Pattie Deakin

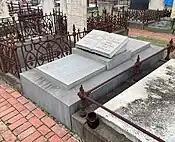
Graves of Pattie and Alfred Deakin at St Kilda Cemetery

In 1909 she gained her St John Ambulance certificate with honours and was presented with the insignia of an associate of St John of Jerusalem. In 1912 she was invited to be president of the Lyceum Club. From 1915 to 1919 she set up and ran the Soldiers' Refreshment Stall, or Anzac Buffet, initially in a bell tent outside the No. 5 General Hospital on St Kilda Road, Melbourne. After World War I ended her philanthropic work continued. She became the first president of the Girl Guides and the only female member of the Australian Imperial Forces Canteen Fund Trust. She held this position until her death when her daughter Vera Deakin White took her place. She was awarded the Commander of the Order of the British Empire for her contribution to public life.